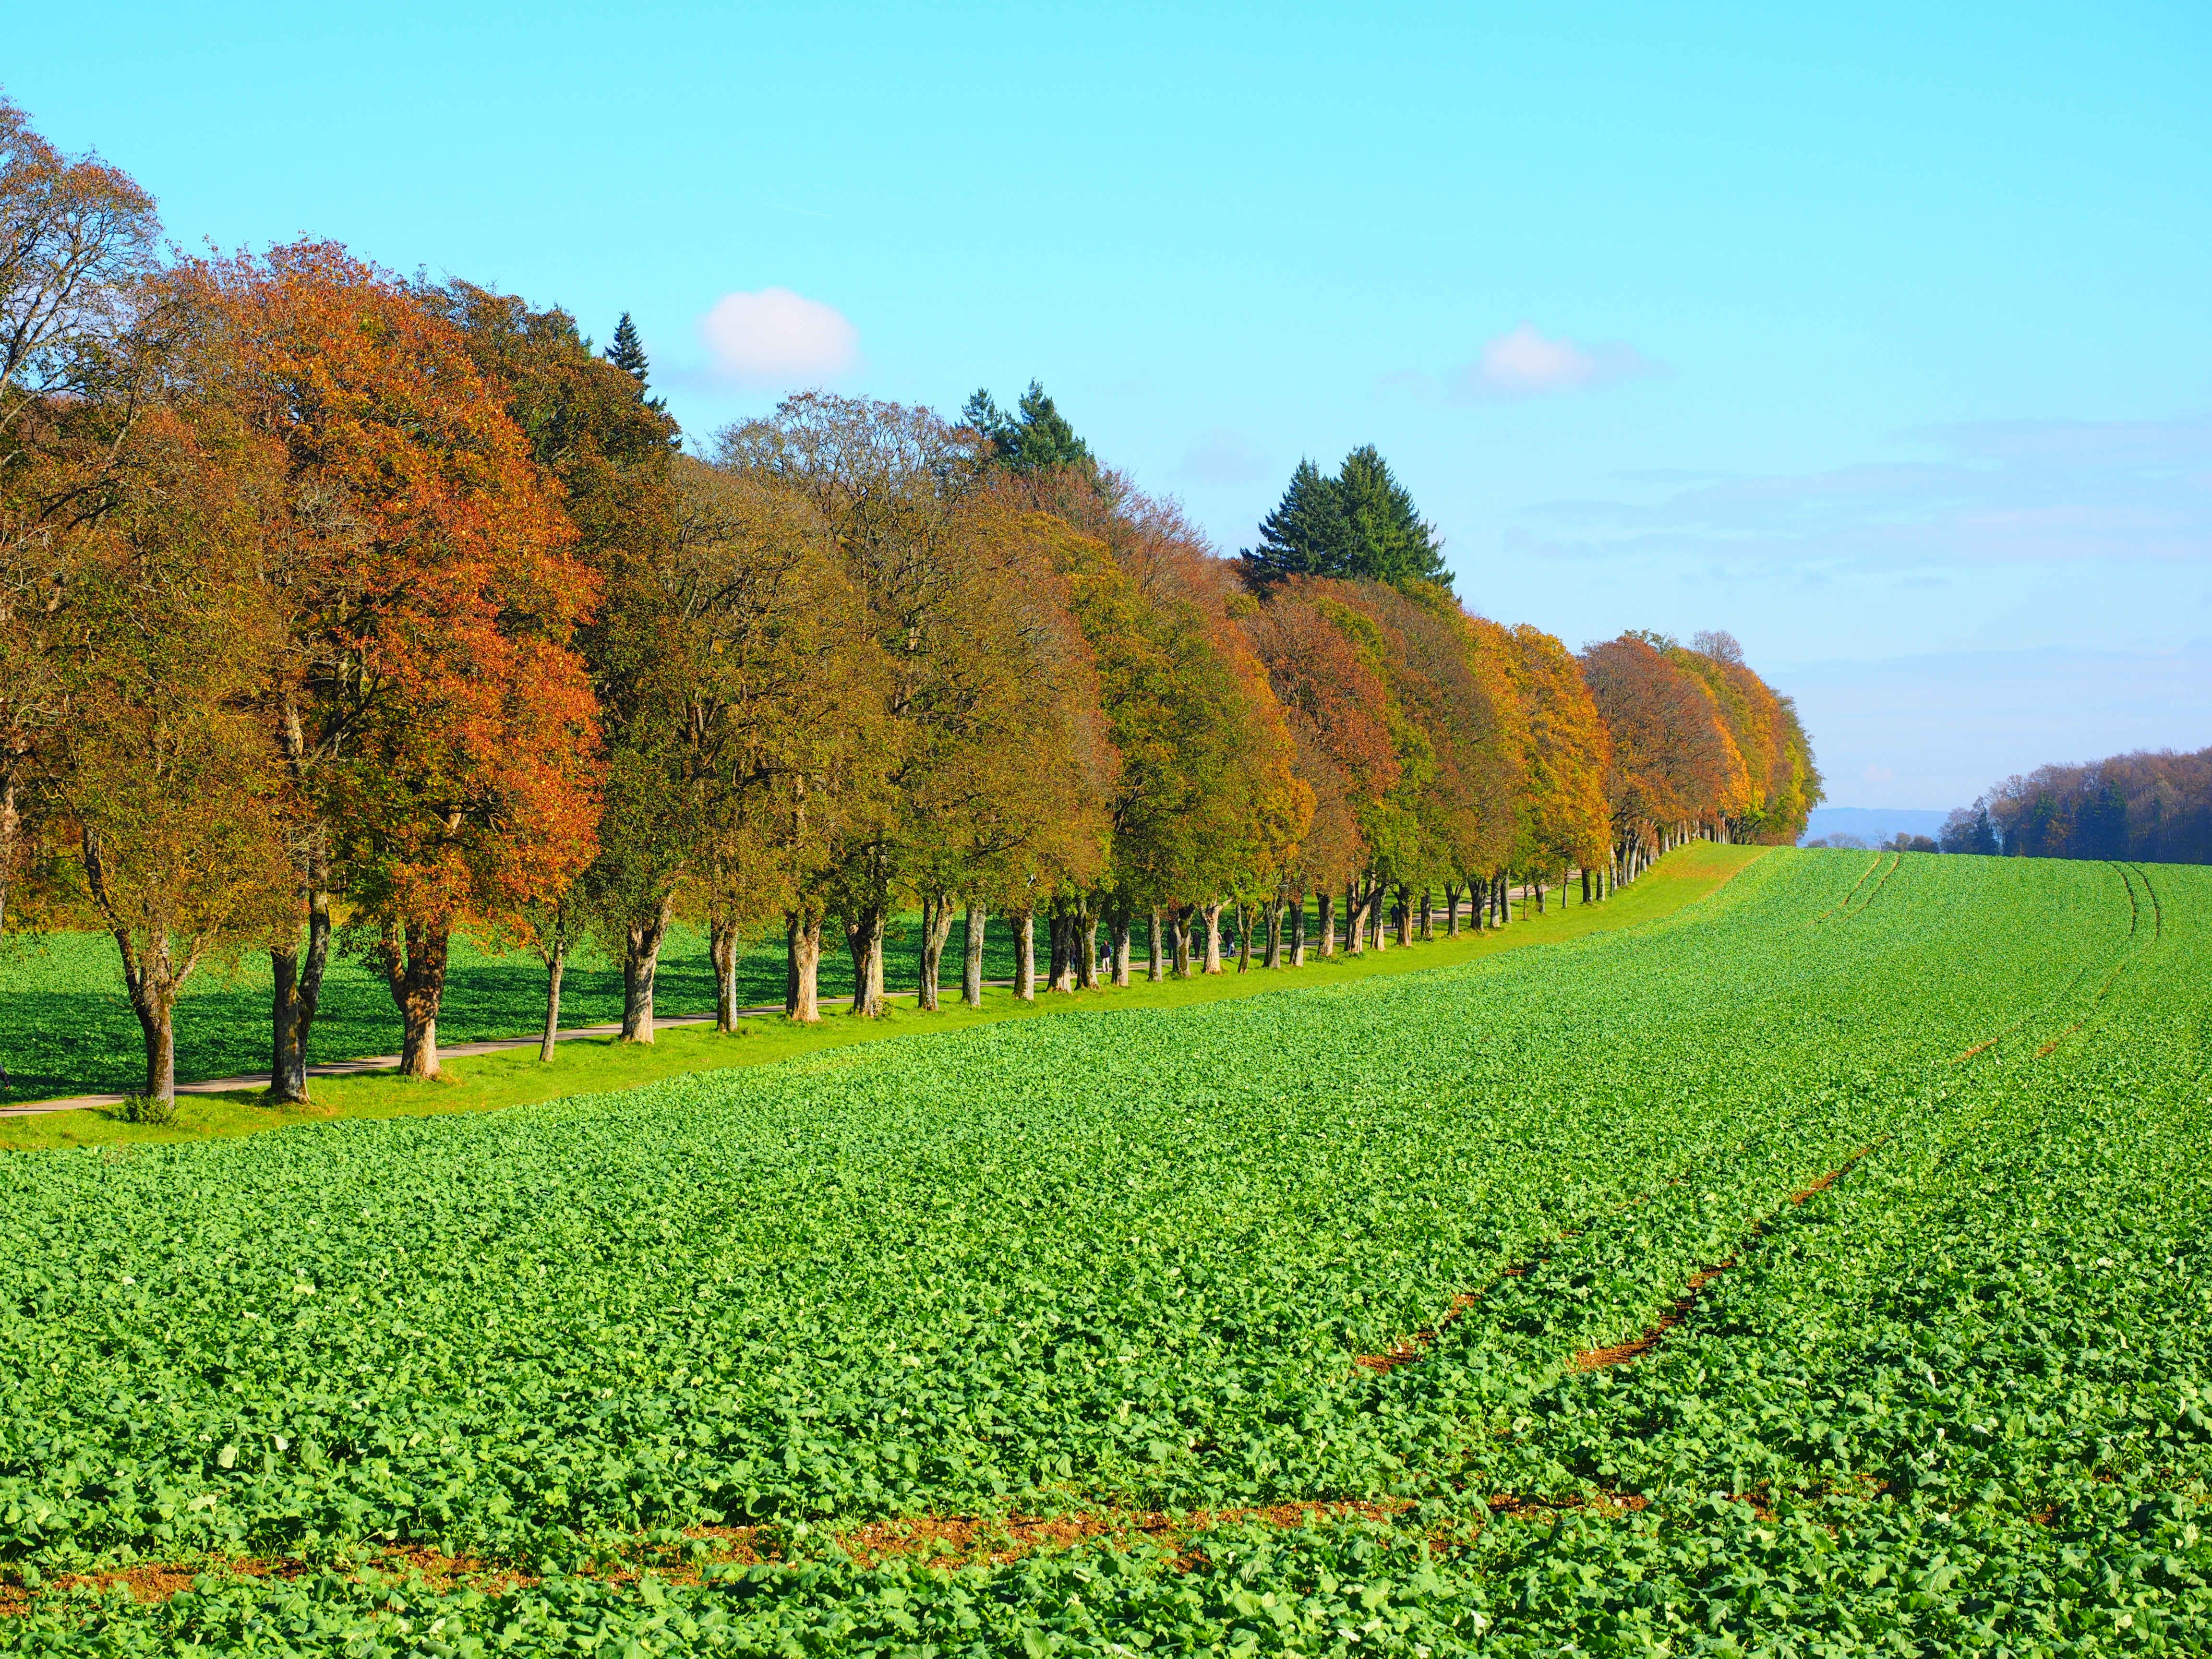
tree, grass, plant, field, farm, lawn, meadow, prairie, leaf, hill, flower, crop, pasture, autumn, agriculture, plain, trees, avenue, grassland, shrub, plantation, promenade, ecosystem, brassicaceae, arable, rural area, oilseed rape, brassica napus, grass family, sankt johann, green manure, winter oilseed rape, reps, lewat